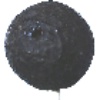
Label: Avocado ripe 1